Lloyd Hudson Burke

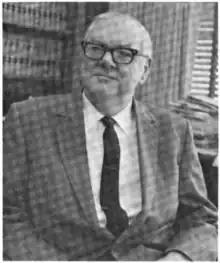

Lloyd Hudson Burke (April 1, 1916 – March 15, 1988) was a United States district judge of the United States District Court for the Northern District of California.